Bite registration

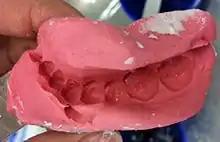
Alginate impression of the upper dental arch

Bite registration is a technique carried out in dental procedures, where an impression is taken of the teeth while biting together, to capture the way they meet together in a bite. This process is crucial for creating dental restorations, such as crowns, bridges, and dentures, as well as for diagnosing and treating bite-related issues like temporomandibular joint disorders (TMD). Bite registration helps dentists to ensure proper alignment of the teeth in the upper and lower jaw, leading to optimal function, comfort, and aesthetics. Various methods and materials are used to record bite registrations, depending on the specific needs of the patient and the type of treatment.